Describe the emotion expressed in this image:  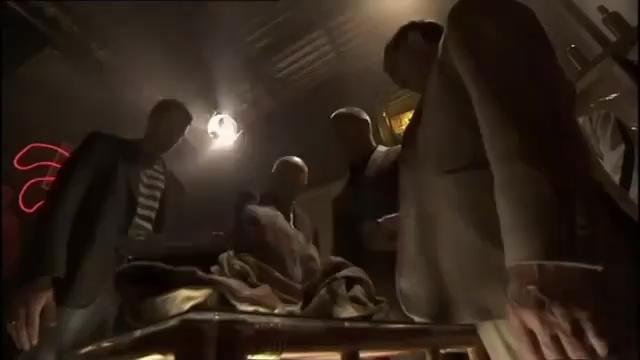
This person displays Pain, valence and arousal with low intensity.